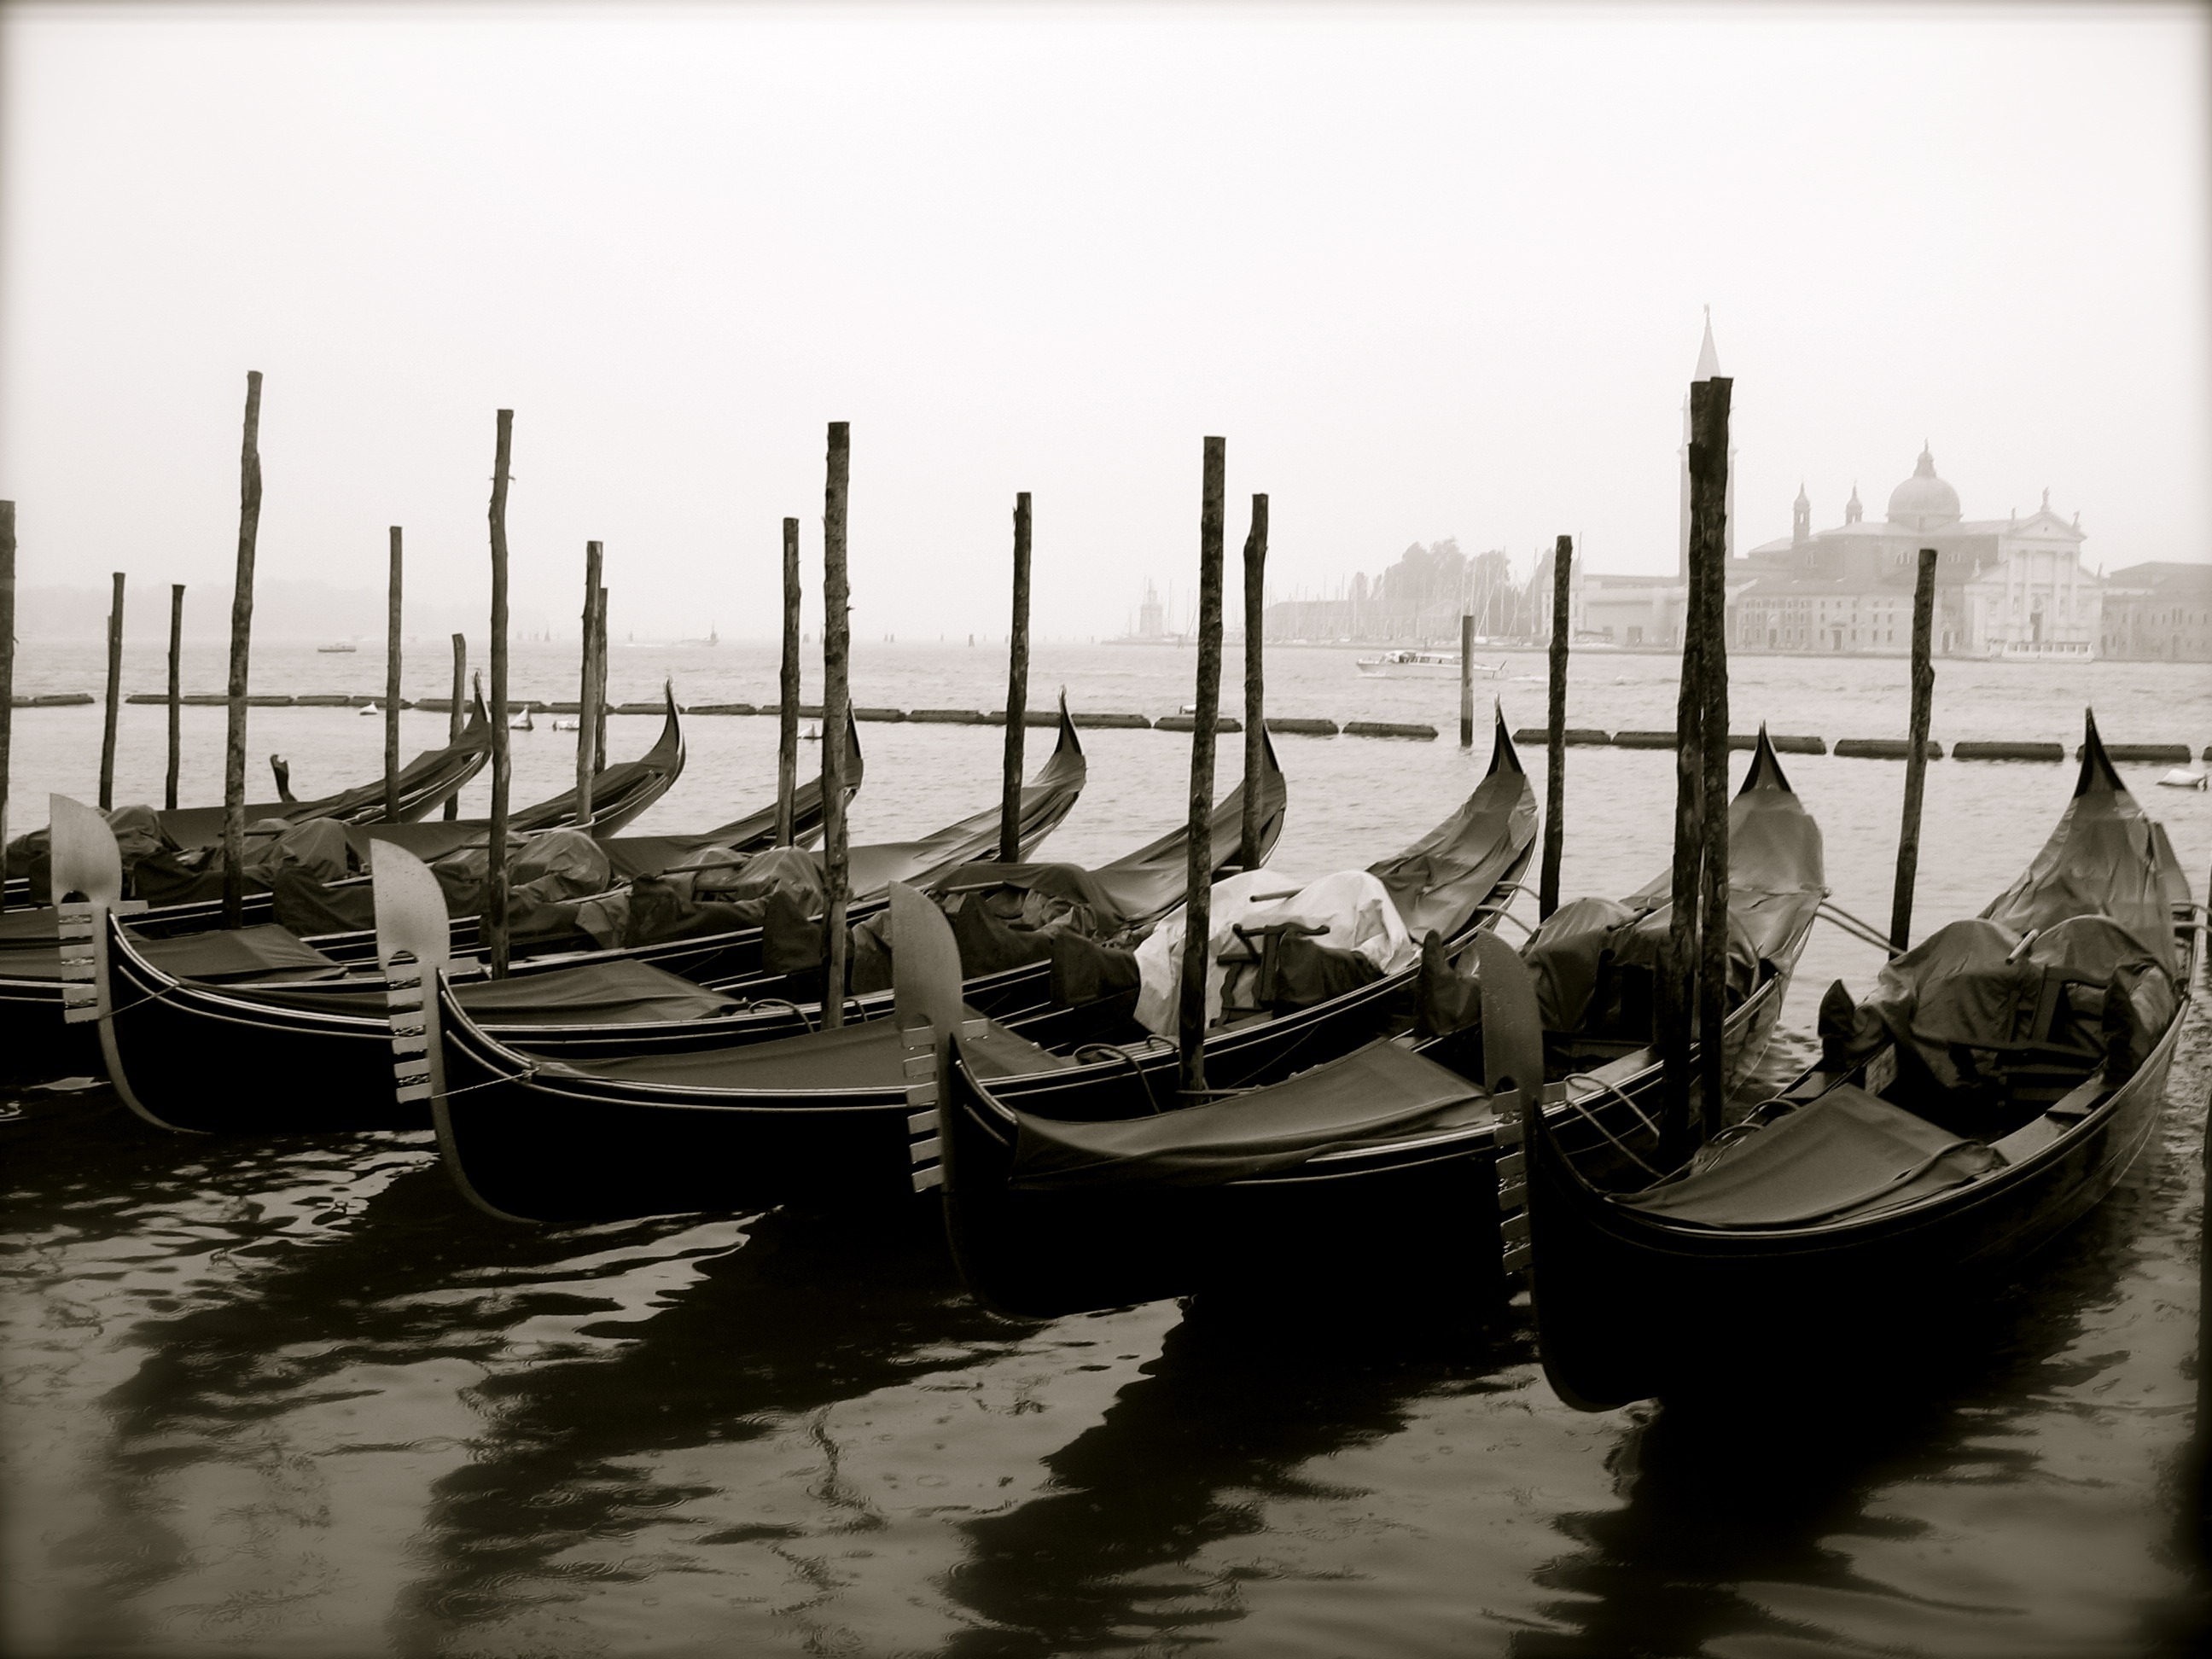
water, black and white, architecture, boat, canal, vacation, europe, reflection, vehicle, italy, venice, monochrome, sailboat, ripples, boats, famous, gondola, watercraft, barque, longship, monochrome photography, watercraft rowing